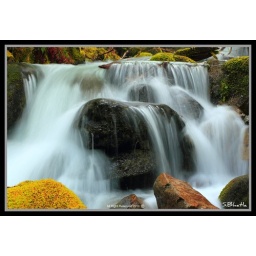
Trickling water over rocks